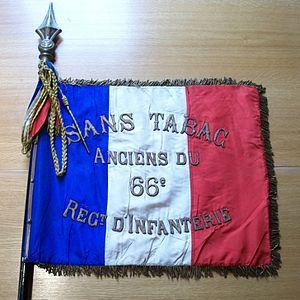
Drapeau des anciens combattant du 66e régiment d'infanterie..
Le 66ᵉ régiment d'infanterie est un régiment d'infanterie de l'Armée de terre française créé sous la Révolution à partir du régiment de Castellas, un régiment d'infanterie suisse au service du Royaume de France.